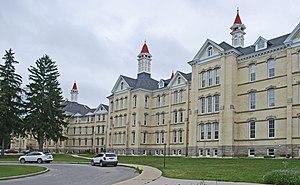
Traverse City est une ville située dans l’État américain du Michigan. Elle est le siège du comté de Grand Traverse. Sa population est de 14 532 habitants.